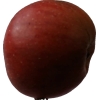
Label: Apple 17